Adelle Onyango

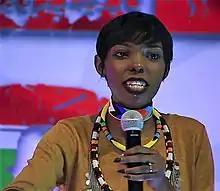
Adelle Onyango on "Hustle Yako" in 2017

Adelle Onyango (born 5 February 1989) is a Kenyan radio presenter, social activist and media personality. She was selected as one of 2017's BBC 100 Women and one of OkayAfrica's Top Women of 2018.